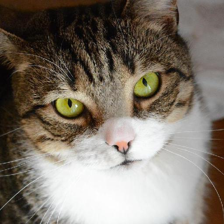
Label: animals